Electric car use by country

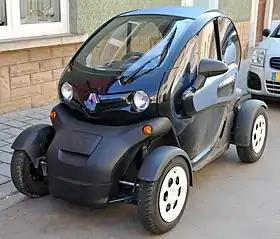
The BEV Renault Twizy quadricycle is the top selling electric vehicle in Colombia.

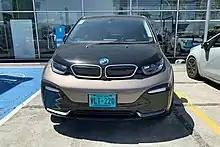
Fully electric BMW i3 with special green plates issued in Costa Rica for battery electric vehicles

, China had the world's largest stock of highway legal plug-in passenger cars with 20.41 million units, corresponding to almost half of the global plug-in car fleet in use. Of these, all-electric cars accounted for 76% of the all new energy passenger cars in circulation. The plug-in car segment achieved a record 37% market share in 2023, of which, the all-electrics had an uptake of 25%. Plug-in passenger cars represented 6% of all cars on Chinese roads at the end of 2023.